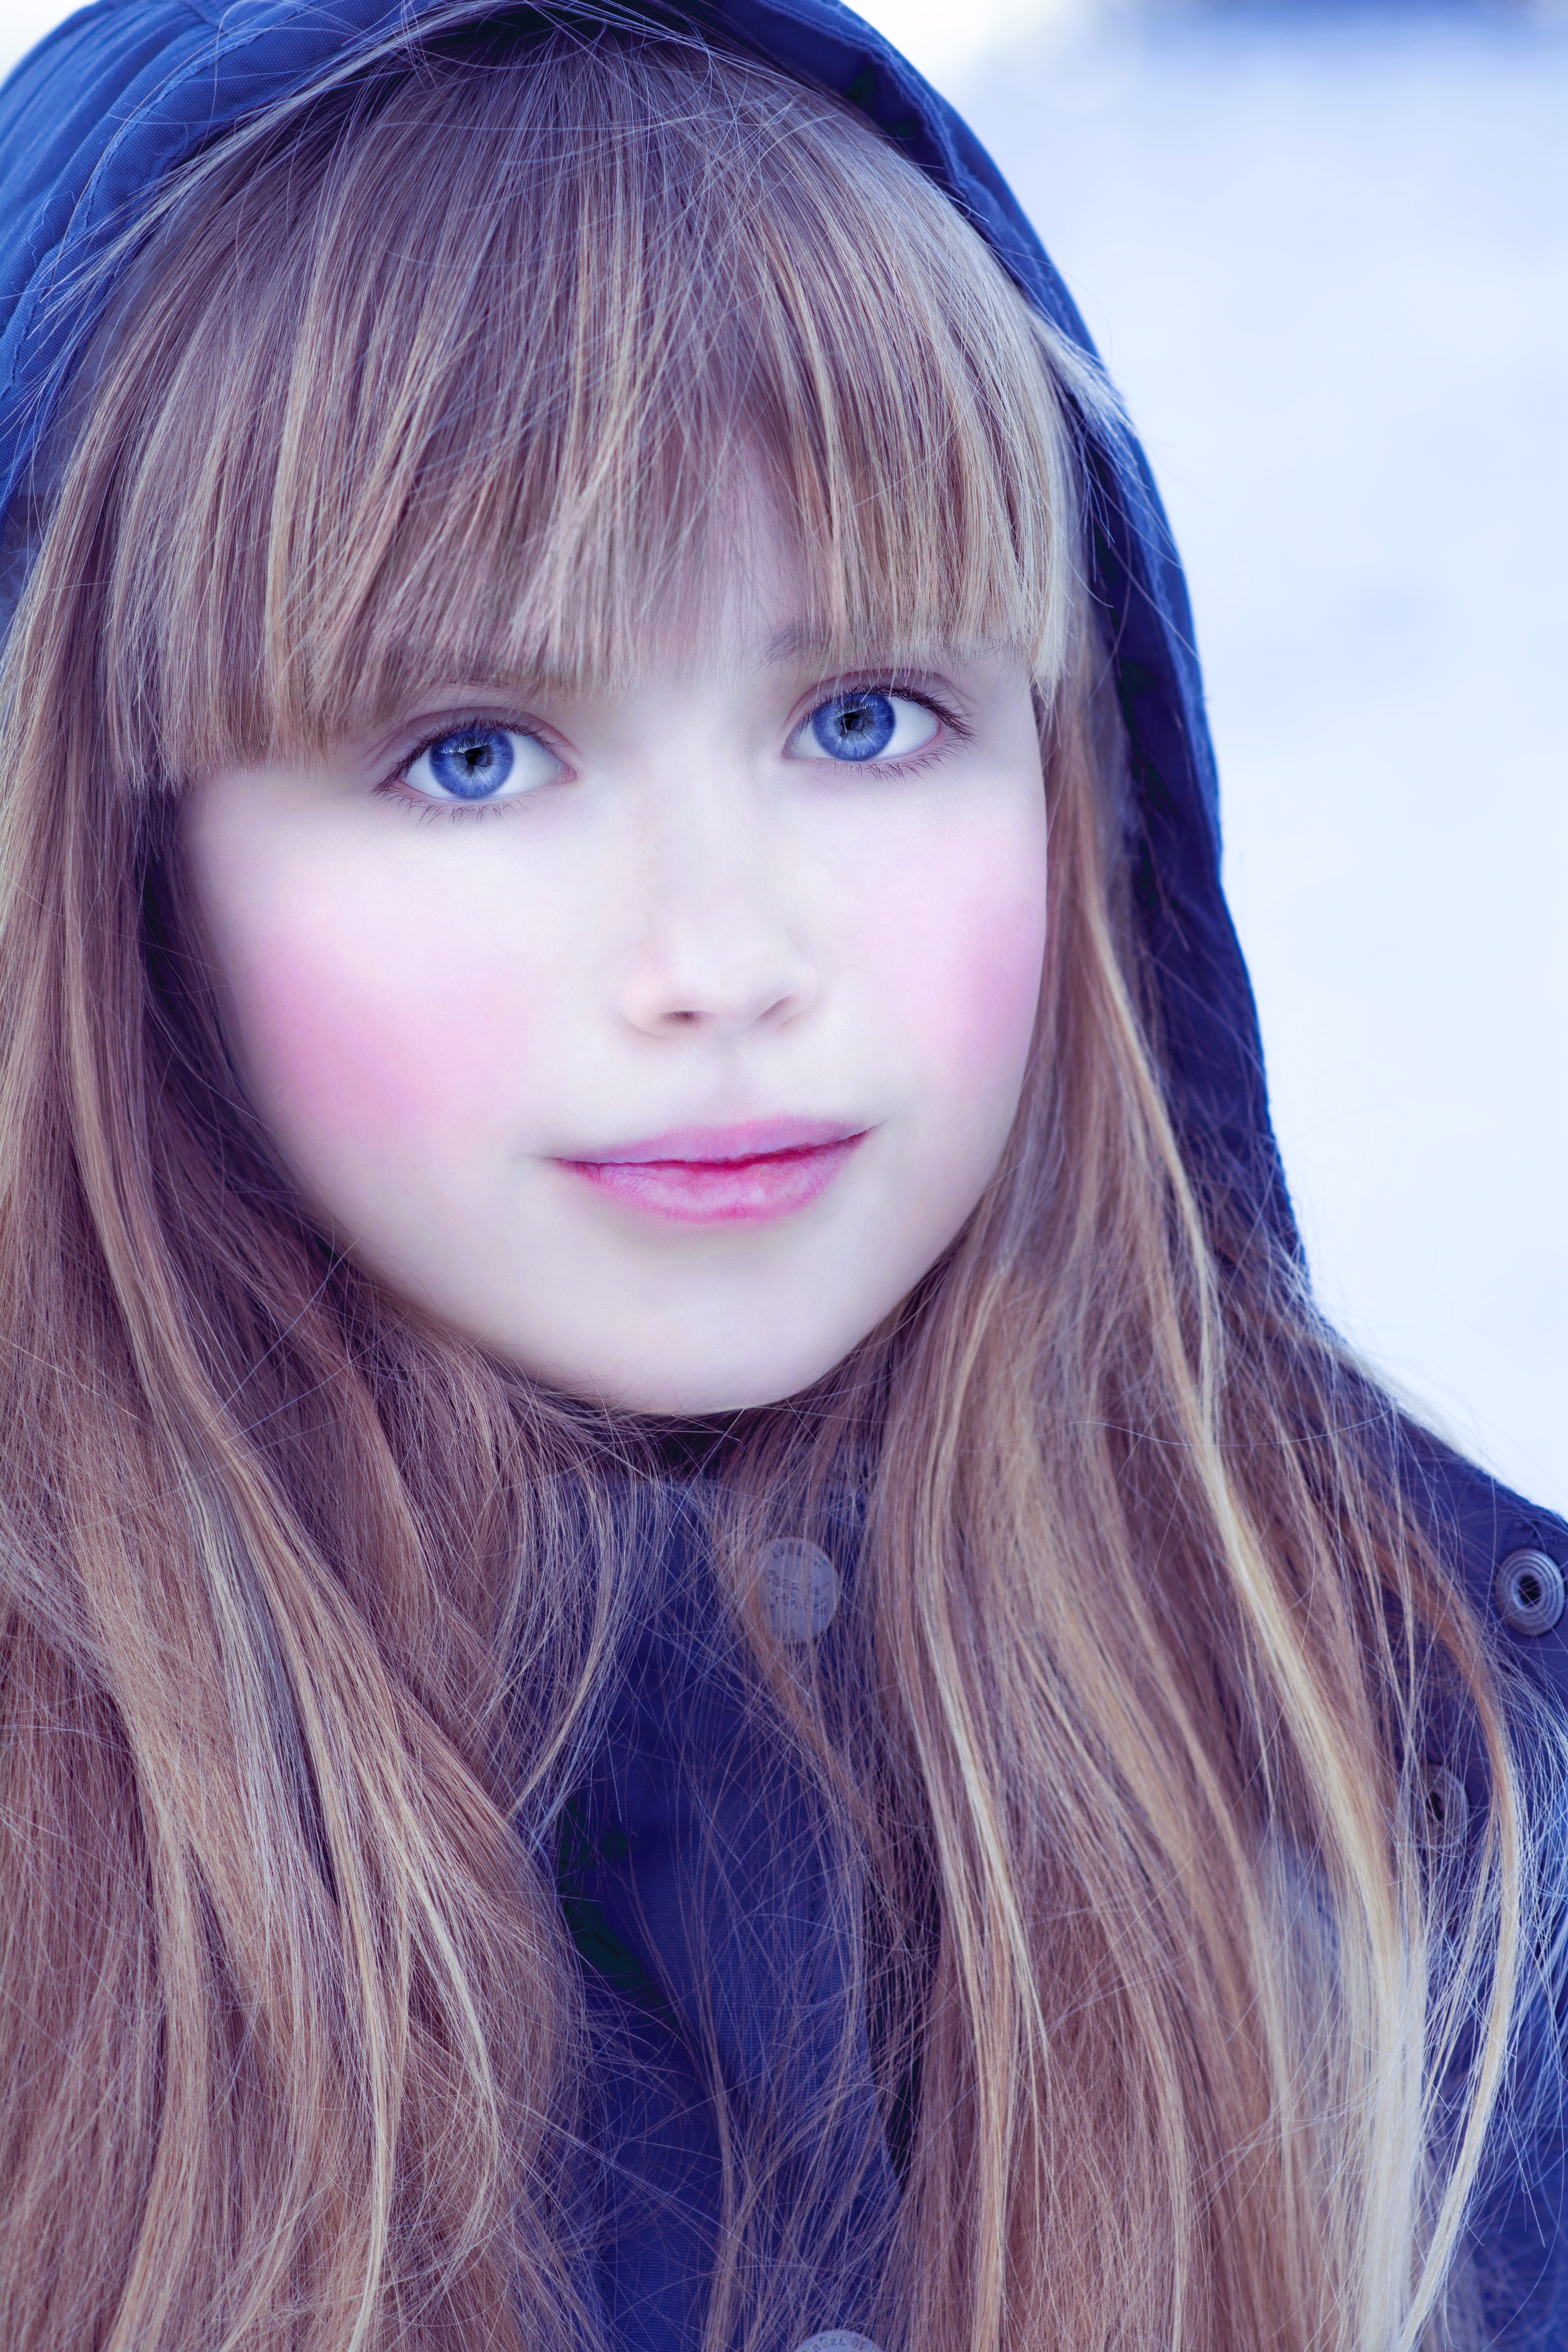
girl, face, forehead, nose, cheek, skin, head, lip, chin, smile, eyebrow, eye, eyelash, blue, purple, jaw, flash photography, iris, happy, violet, pink, bangs, cool, layered hair, hime cut, makeover, street fashion, black hair, Step cutting, magenta, electric blue, long hair, brown hair, blond, close up, wig, fashion accessory, hair coloring, feathered hair, portrait photography, portrait, toddler, photo shoot, fur, child model, child